Answer in natural language. Which point is closer to the camera taking this photo, point A  or point B? Choose between the following options: B or A
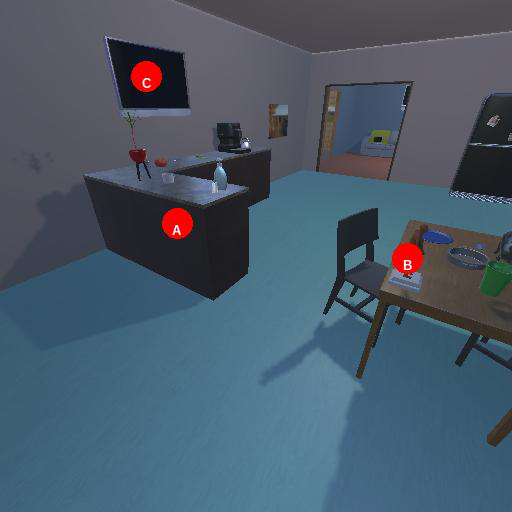
<answer>B</answer>